Cyclone Clare

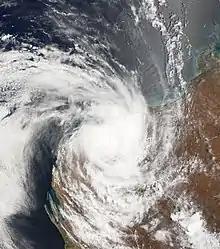
Satellite image of Cyclone Clare over Western Australia on 10 January

In advance of the storm's landfall, officials issued a "red alert" for several locations. Offshore, oil rigs were shut down and ports were closed. At least 2,000 residents were evacuated from their homes in potentially susceptible areas of the Karratha region. In areas between Broome and Port Hedland, people were urged to tidy debris and organise disaster supplies to prepare for the storm.